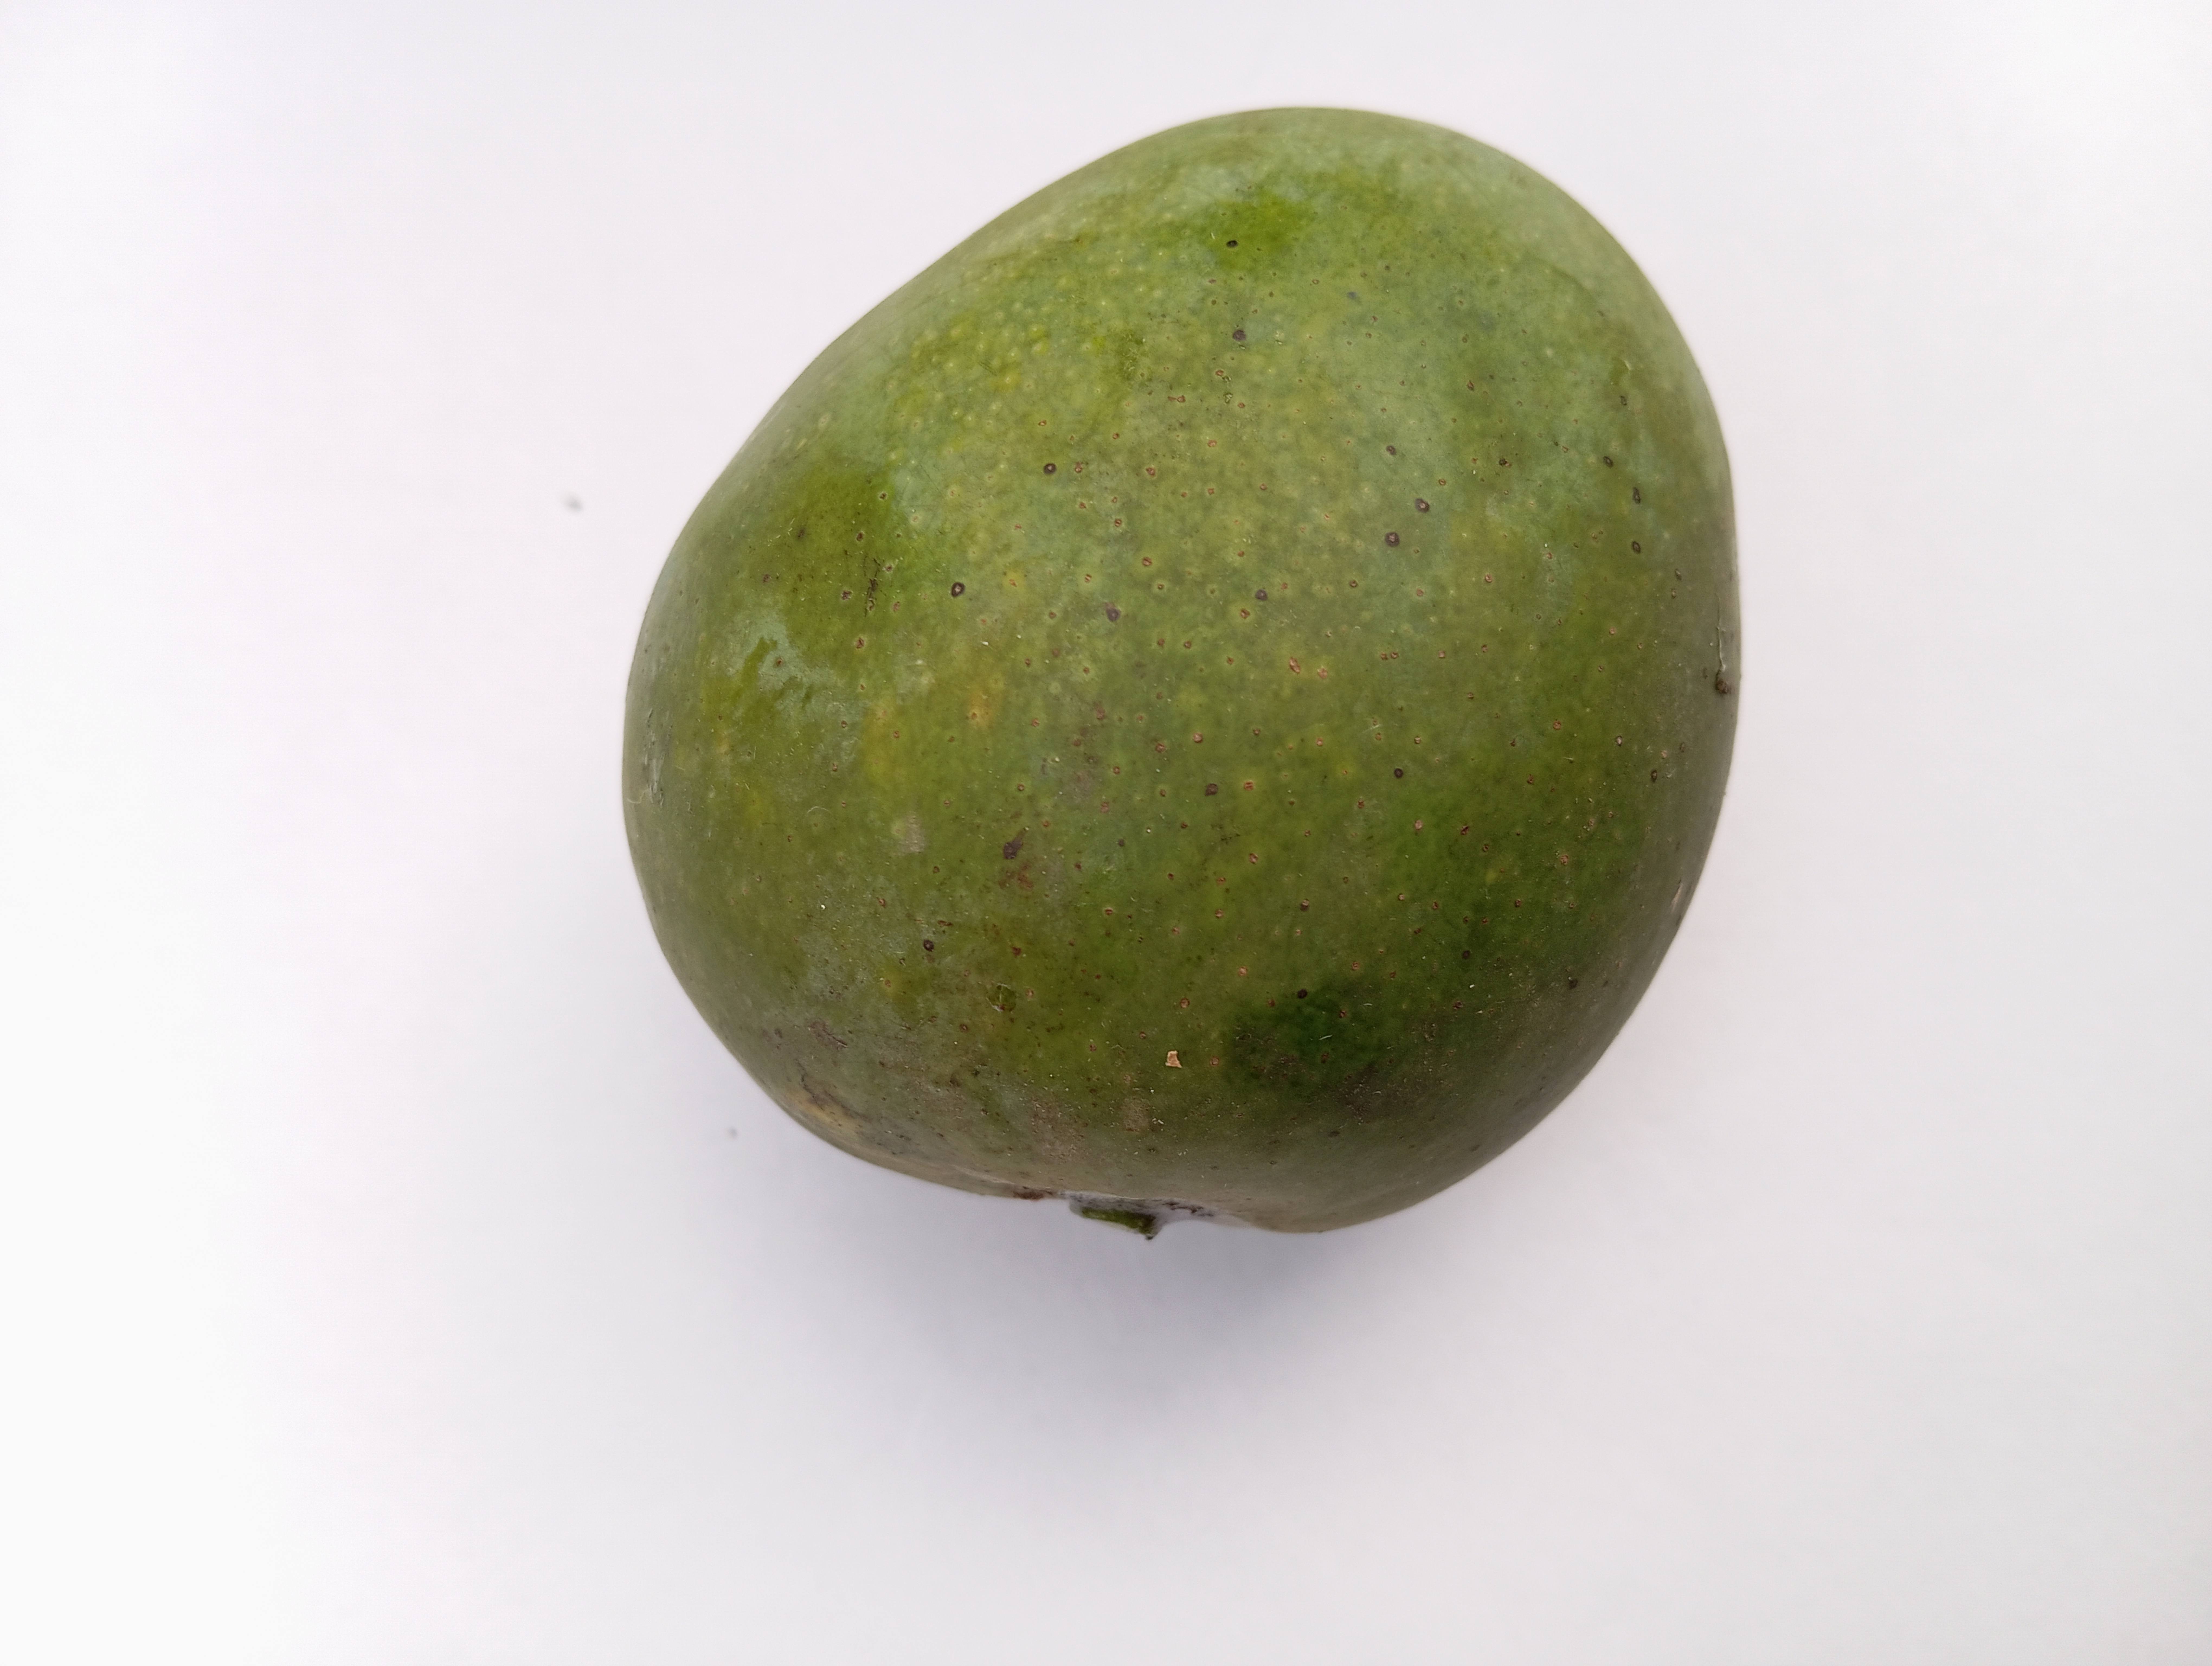
Mango variety: Himsagar